Roningai

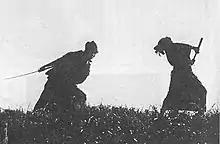
A dynamic and aesthetic scene of Roningai

, also known as Samurai Town: Story 1, Story 2 and Story 3, are respectively 1928 and 1929 black and white Japanese silent films directed by Masahiro Makino. Serving as parts of a 4-part series, the first and second installments are representative films of Masahiro Makino, the son of Shozo Makino (considered the 'father of Japanese film'). The Story 2 consists of two parts - the "first chapter" and "the solution".